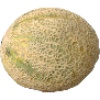
Label: cantaloupe